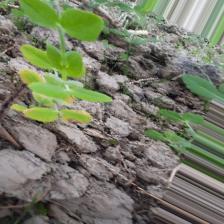
Label: Ascochyta blight